Evans-Russell House

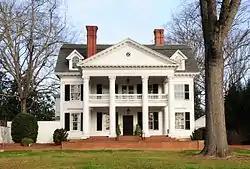

The Evans-Russell House is a Neo-Classical Revival house in Spartanburg, South Carolina that was built for Governor John Gary Evans in 1901. Later, it was the home of Senator Donald S. Russell. It was listed on the National Register of Historic Places in 2007.